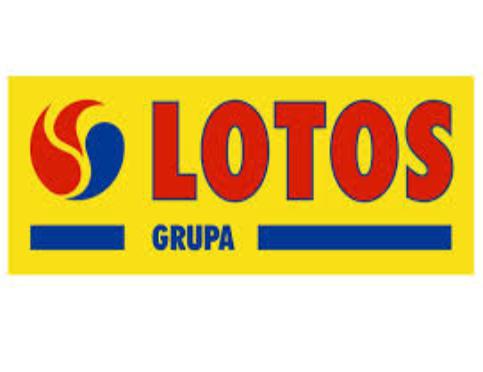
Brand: LOTOS-2
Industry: Necessities